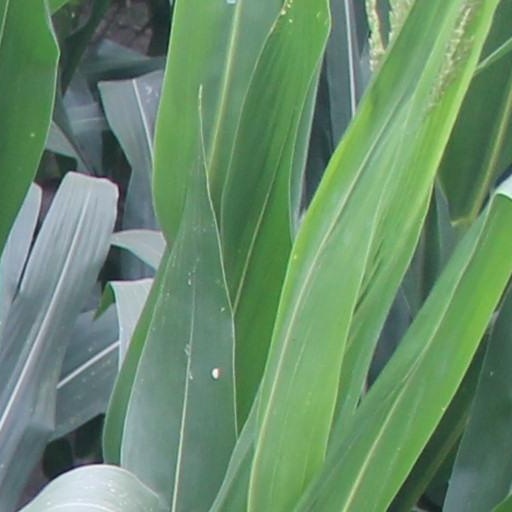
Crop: maize; corn